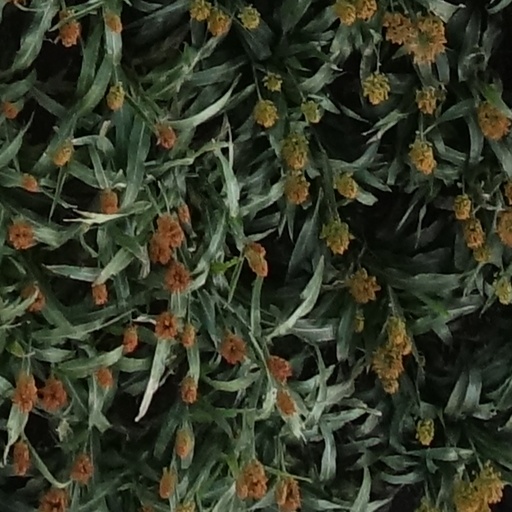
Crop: sorghum